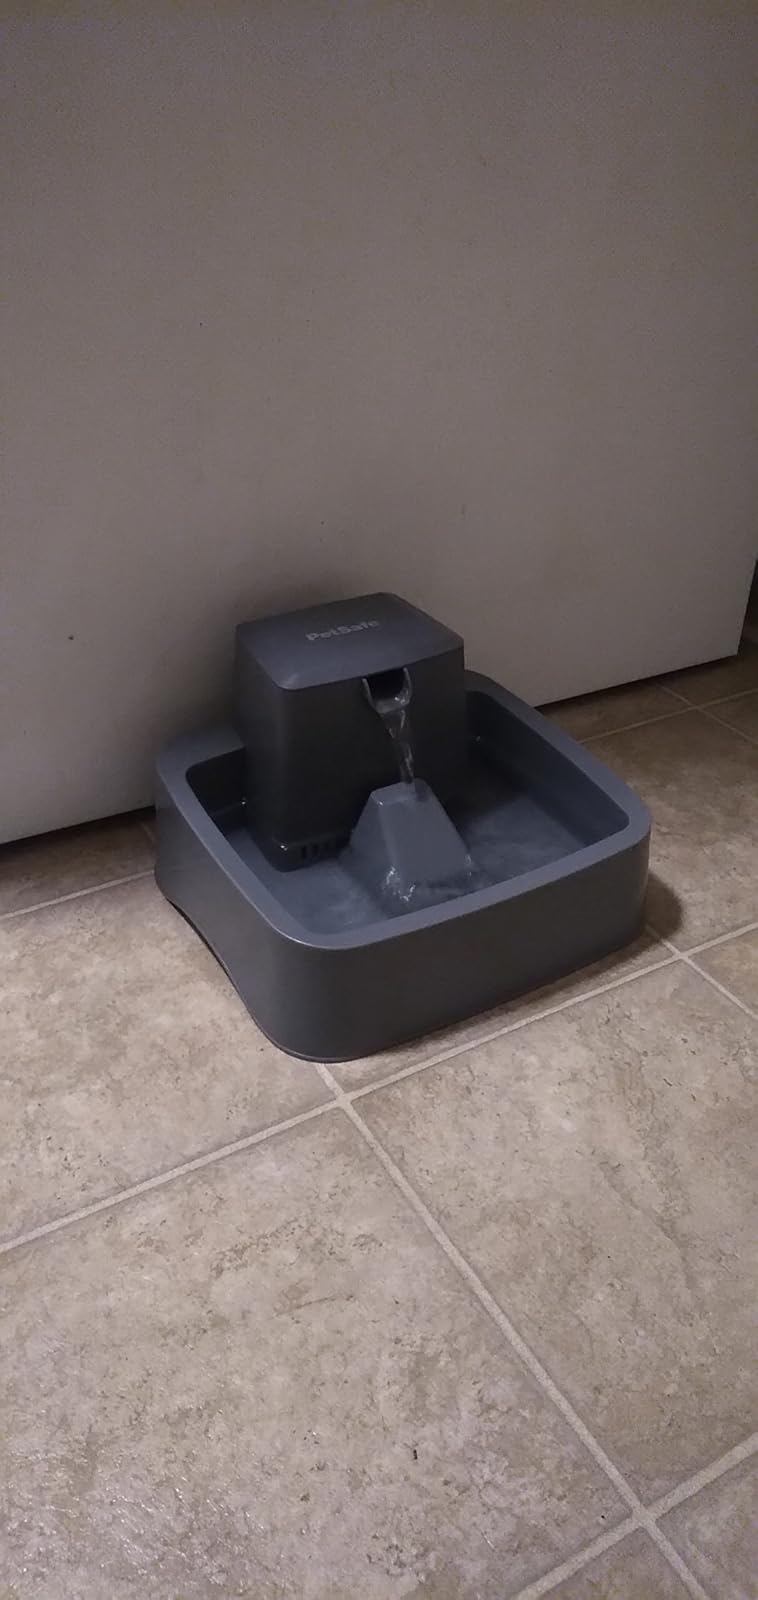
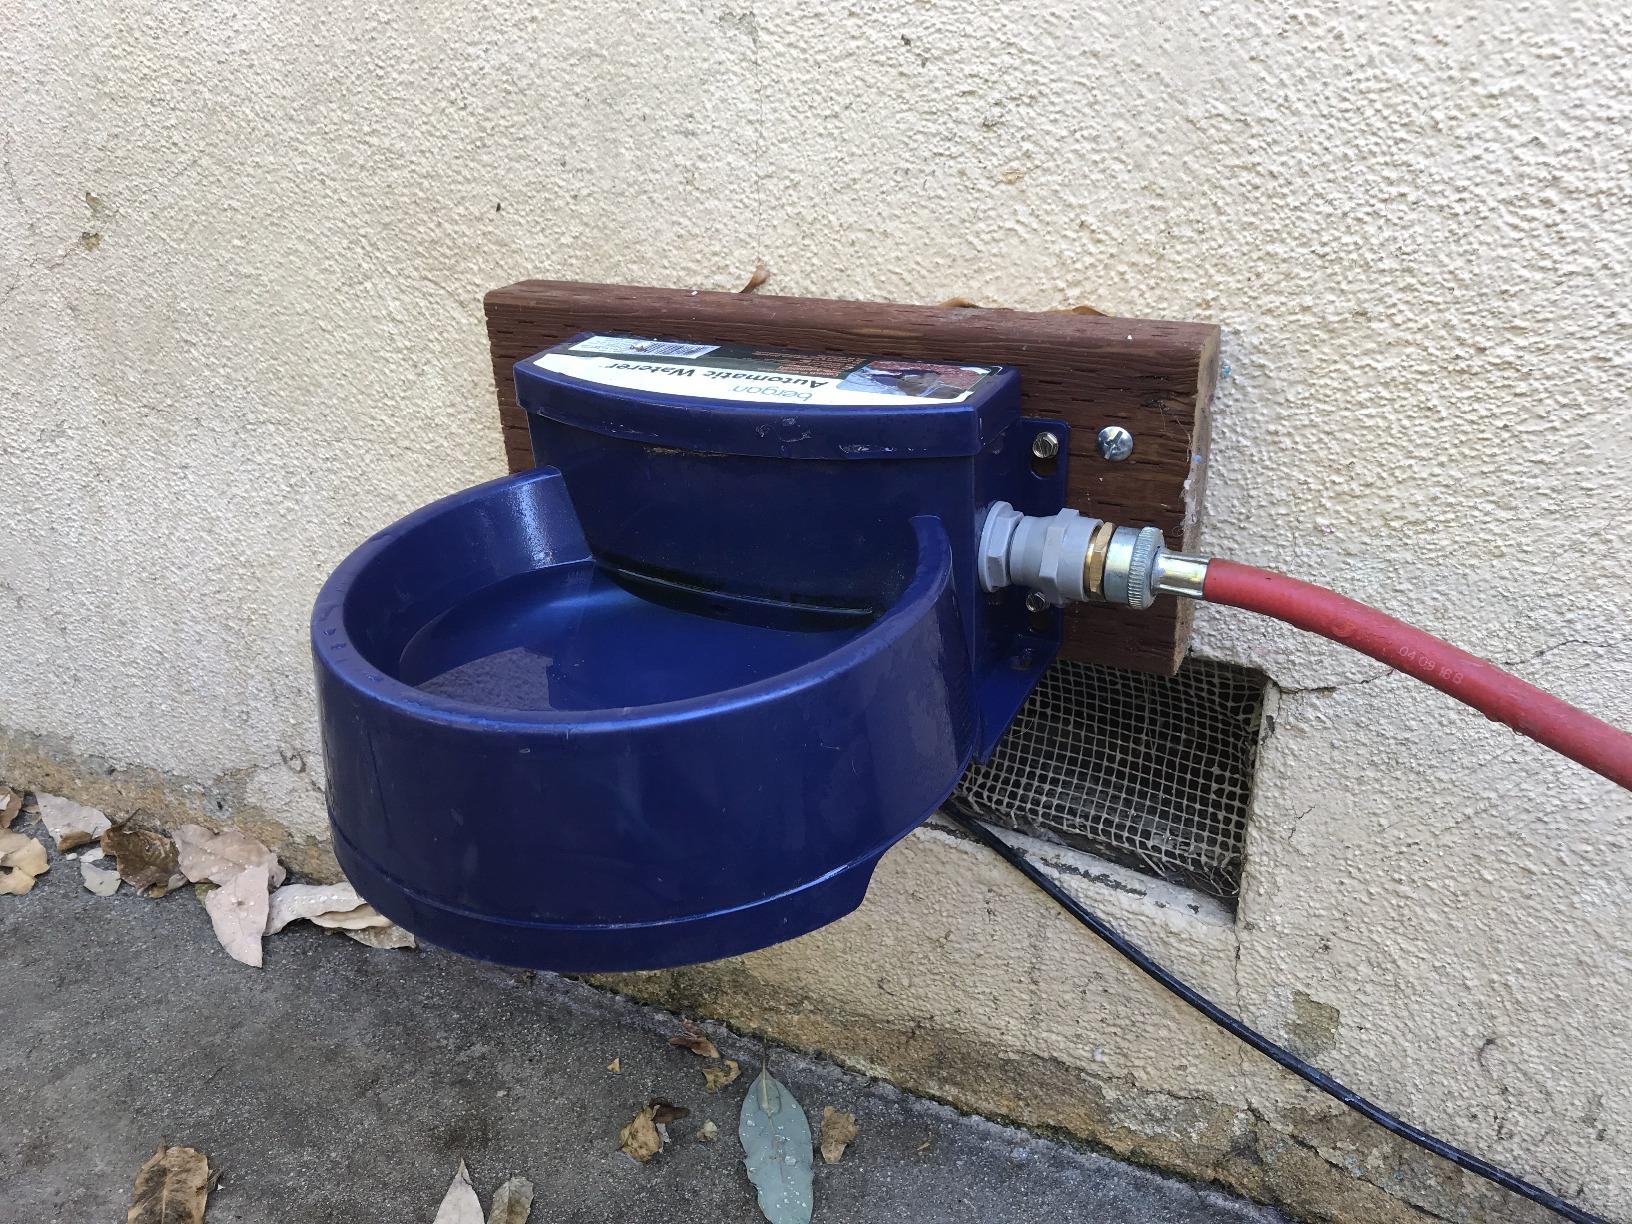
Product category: items_bowl
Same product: no